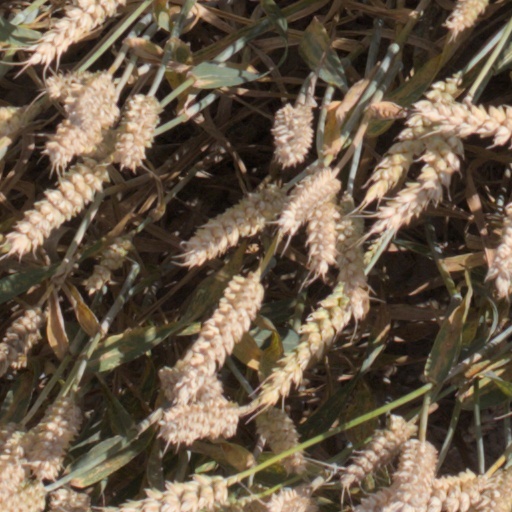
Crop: wheat